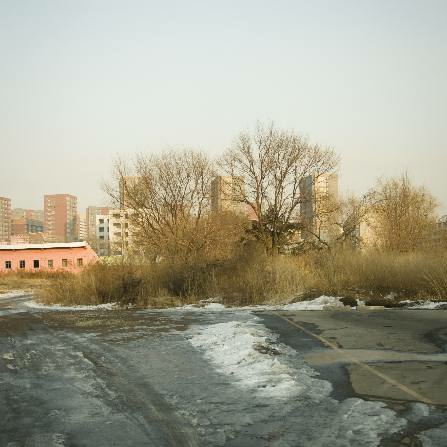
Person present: No